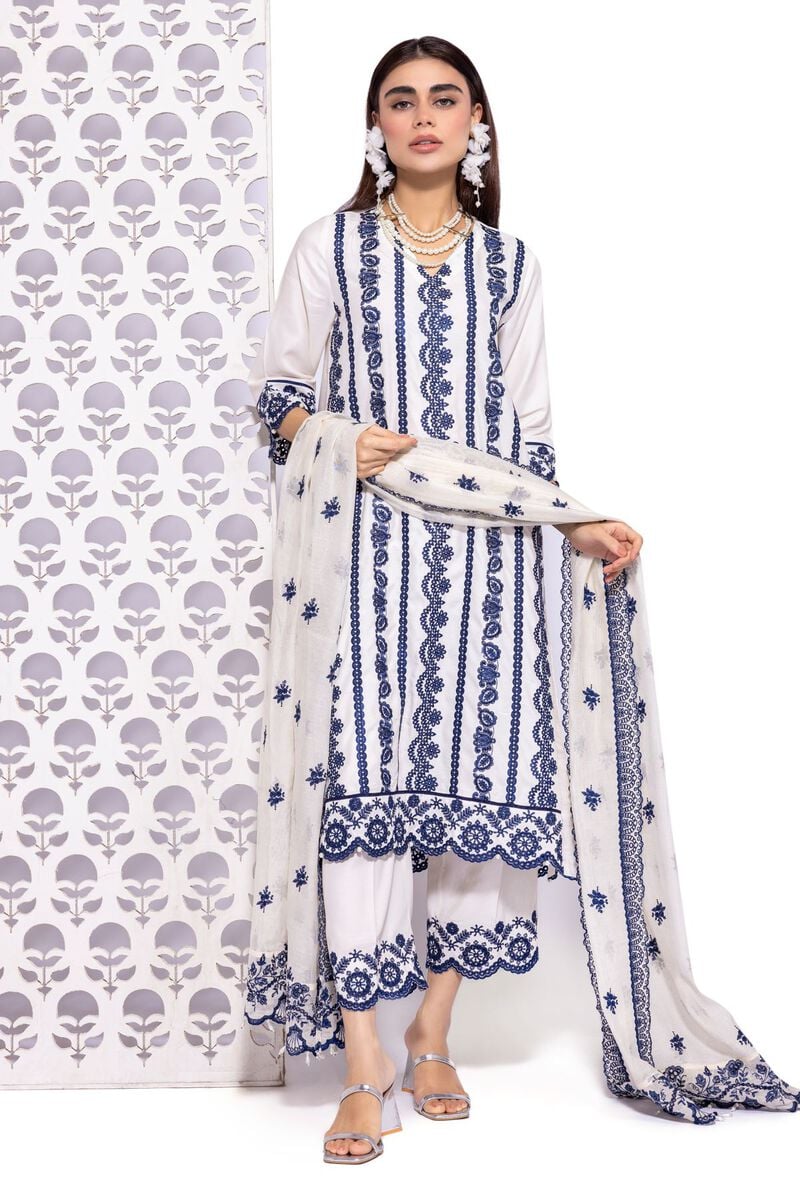
navy blue embroidered salwar suit